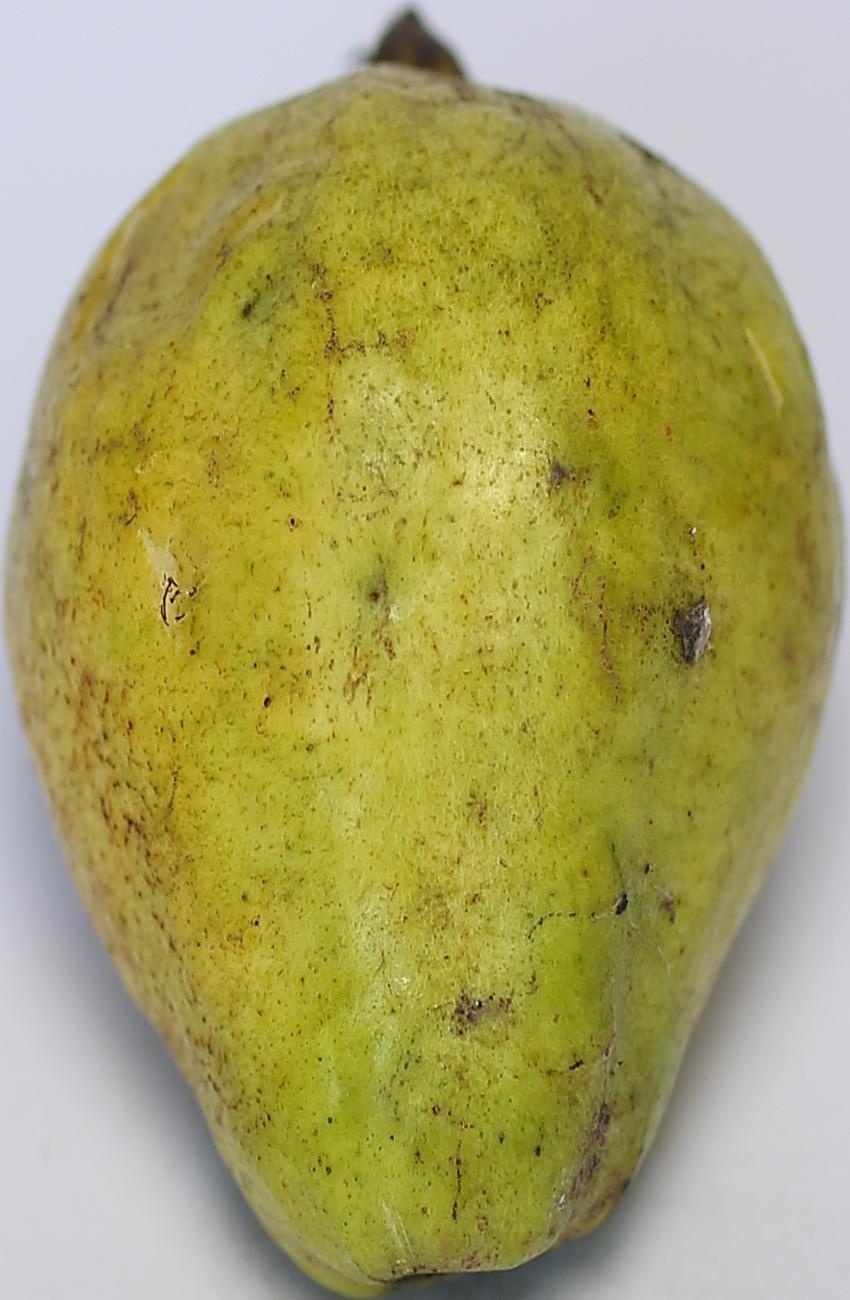
Maturity: green
Variety: riyali